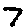
Label: 7